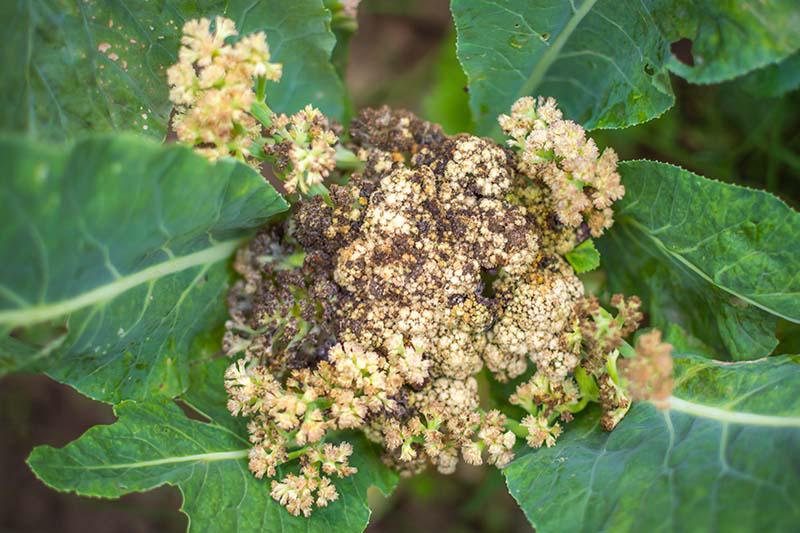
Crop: unknown
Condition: cauliflower_cauliflower_bacterial_soft_rot